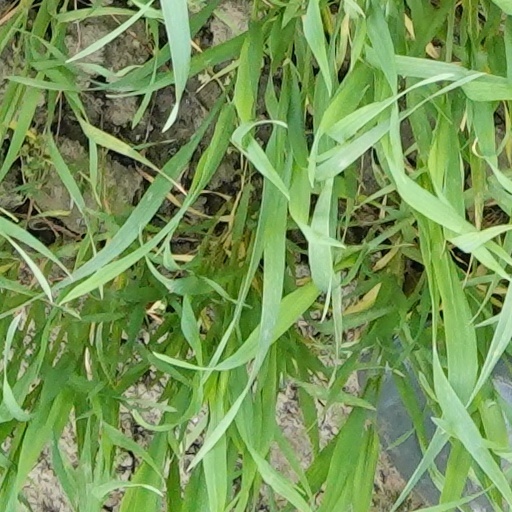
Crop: wheat